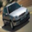
Label: automobile